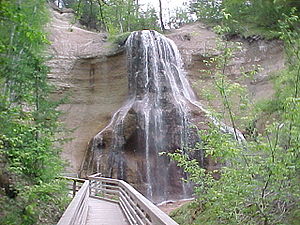
Niobrara River
Smith Falls på 69 meter er Nebraskas højeste vandfald.
Niobrara River er en flod der løber i USA, fra Niobrara County i den østlige del af Wyoming og gennem næsten hele den nordlige del af Nebraska, hvor den til slut munder ut i Missouri River, lige nedenfor Francis Case-reservoiret. Niobrara River er 914 km lang. Nedre Niobrara var traditionelt hjem for indianerstammen Ponca frem til 1860'erne. Afvandingsområdet er 29.992 km².